Canim Lake Band

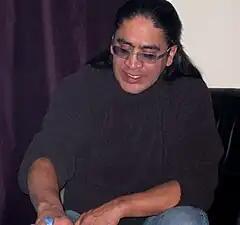
Canim Lake Band of Shuswap Indians and Stlitlimx sculptor, glass artist, fine furniture maker, Ed Archie Noisecat

The Canim Lake Band (Shuswap language: Tsq'escen') is a First Nations government of the Secwepemc (Shuswap) Nation, located in the Central Interior region of the Canadian province of British Columbia. Its main Indian reserve is located at Canim Lake, British Columbia, near 100 Mile House. It was created when the government of the then-Colony of British Columbia established an Indian reserve system in the 1860s. It is a member government of the Northern Shuswap Tribal Council.